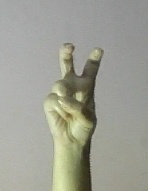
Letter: toot